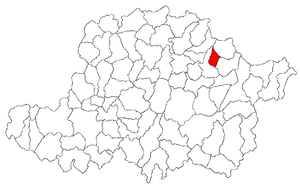
Ignești est une commune du județ d'Arad, Roumanie qui compte 679 habitants.